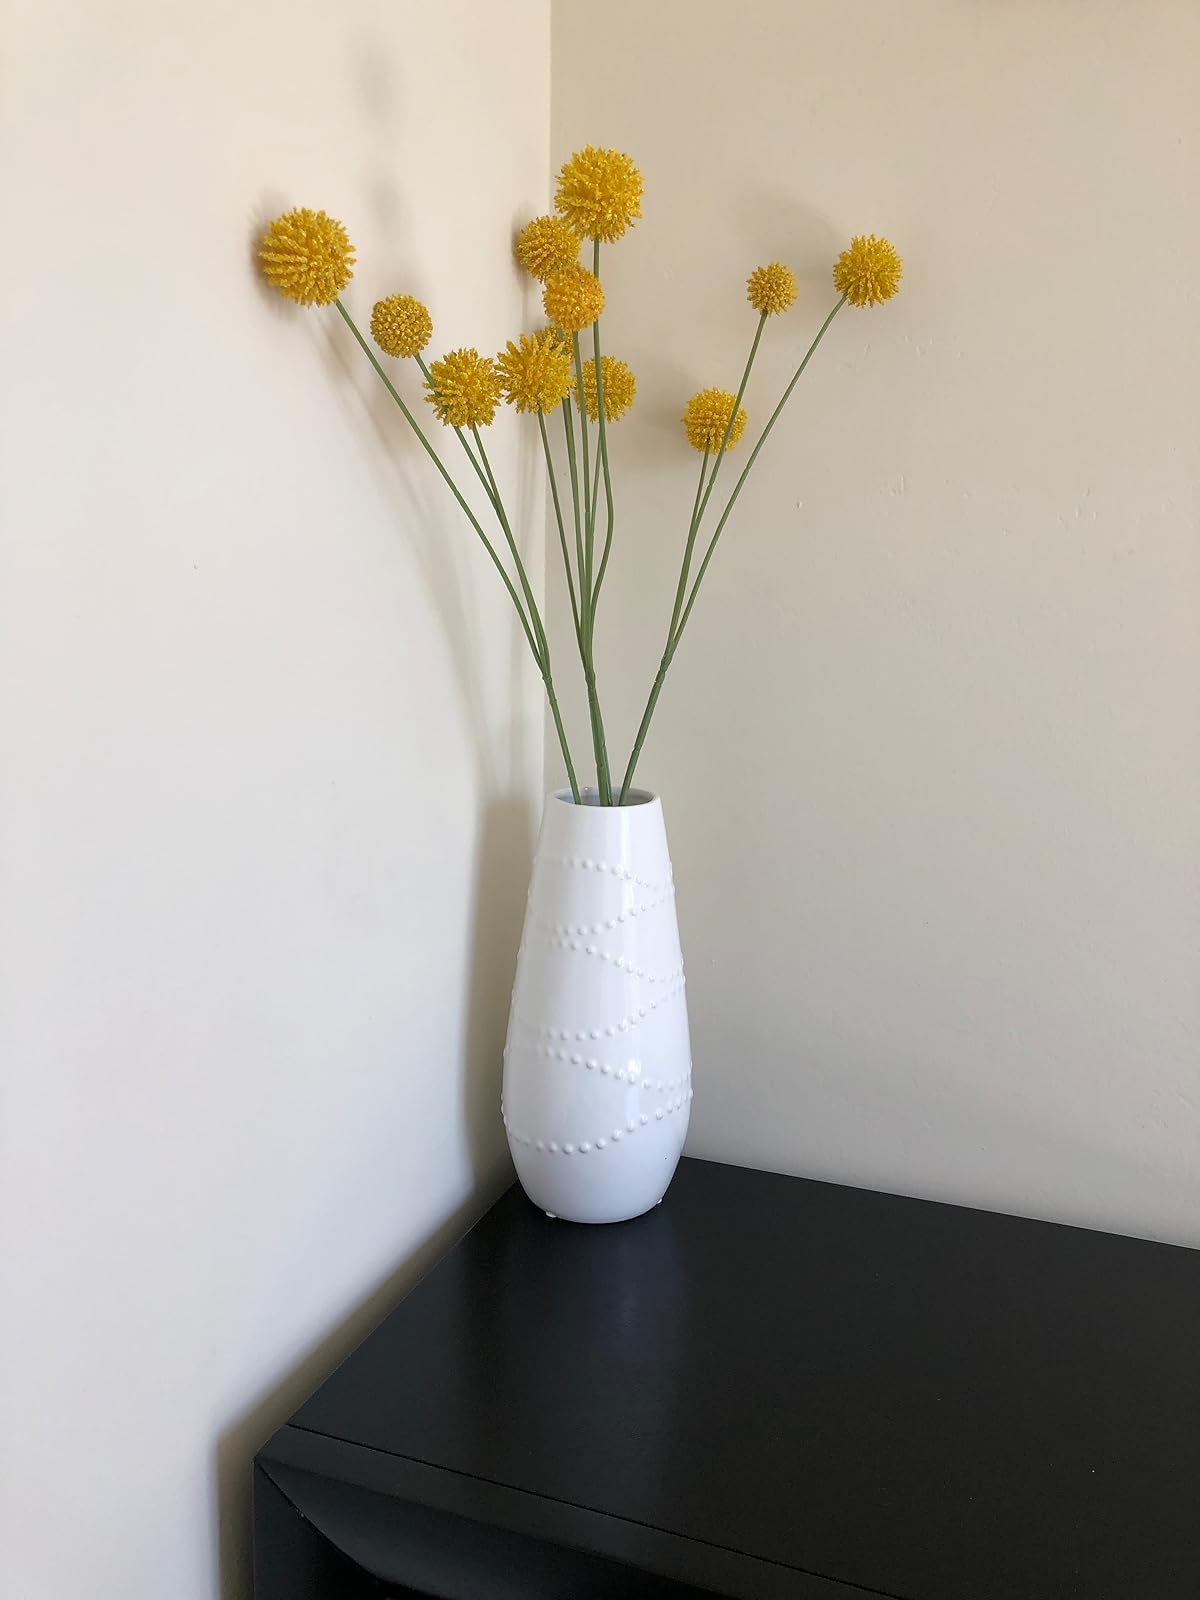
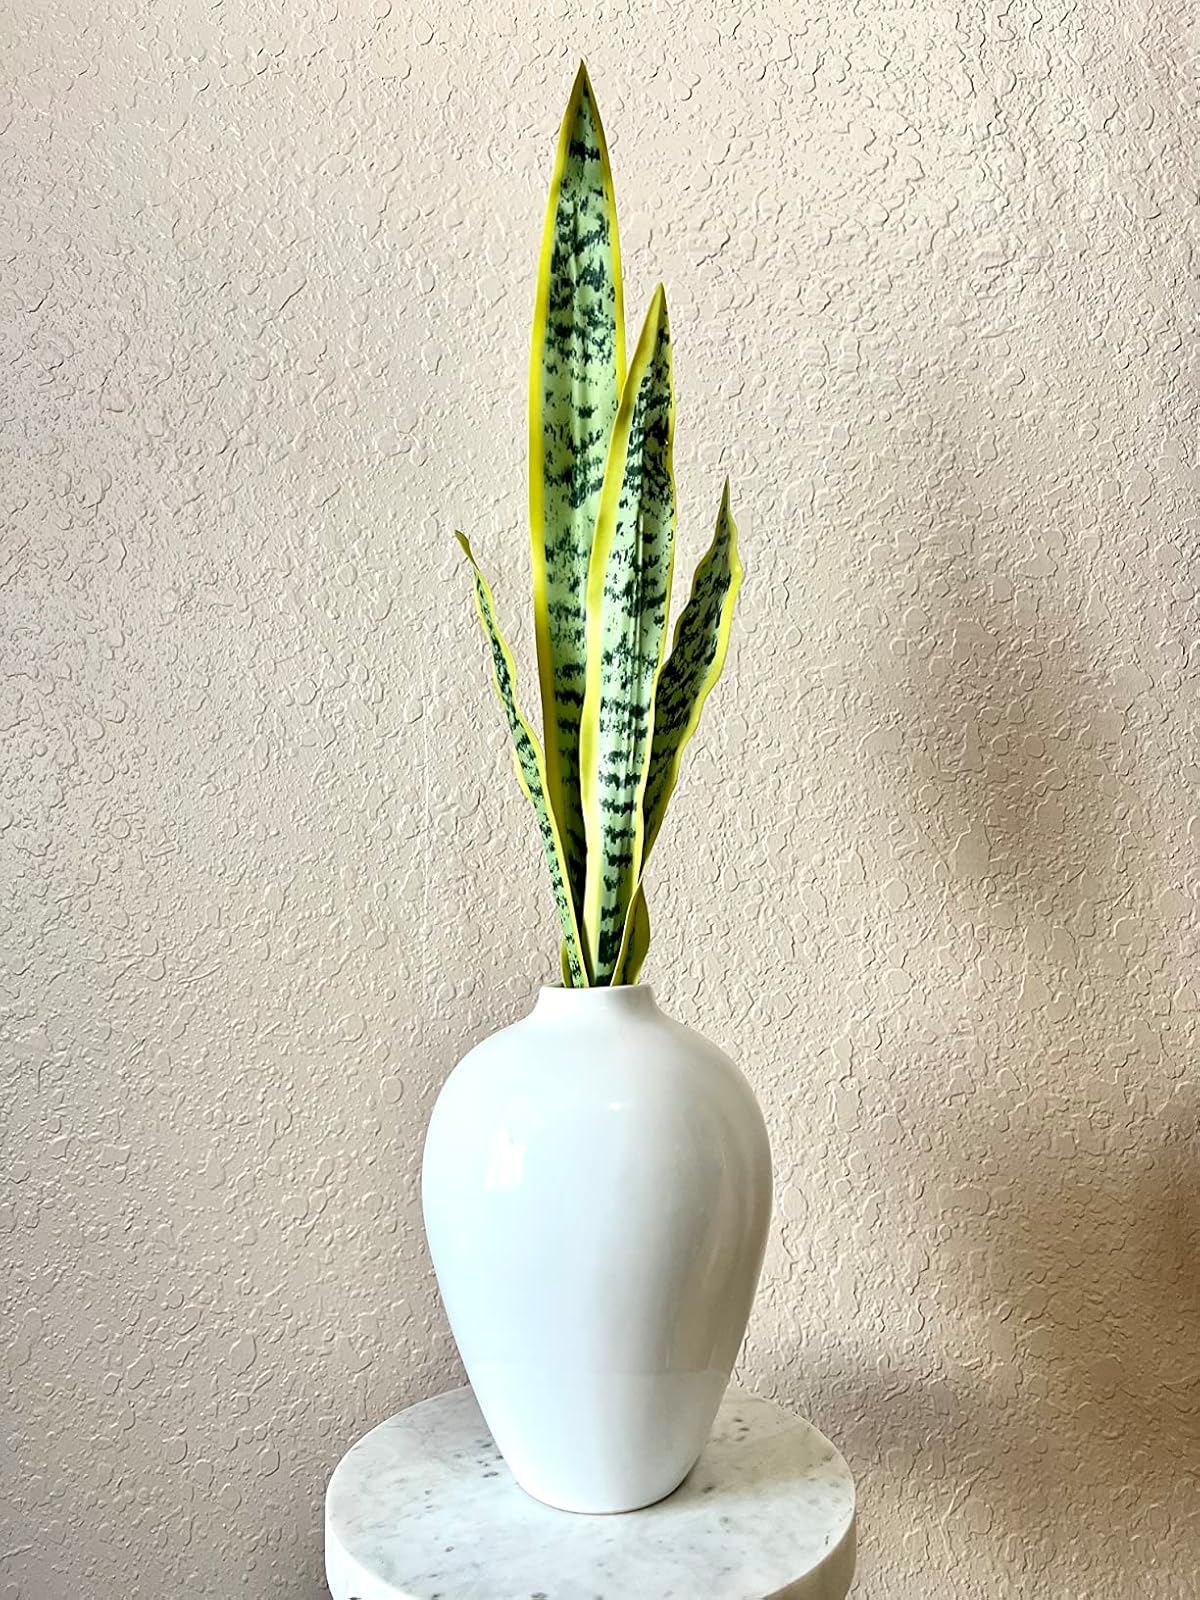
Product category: vase
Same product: no